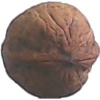
Label: Walnut 1